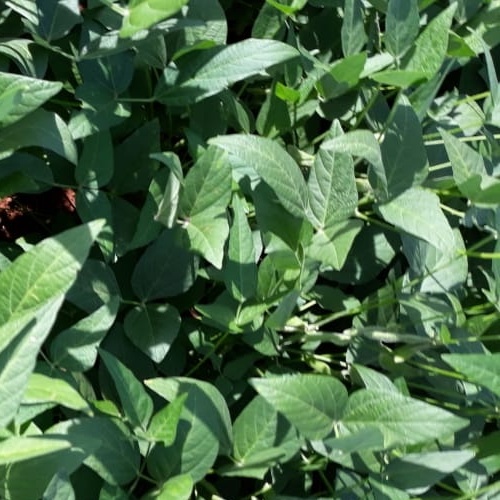
Label: Healthy